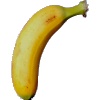
Label: Banana Lady Finger 1